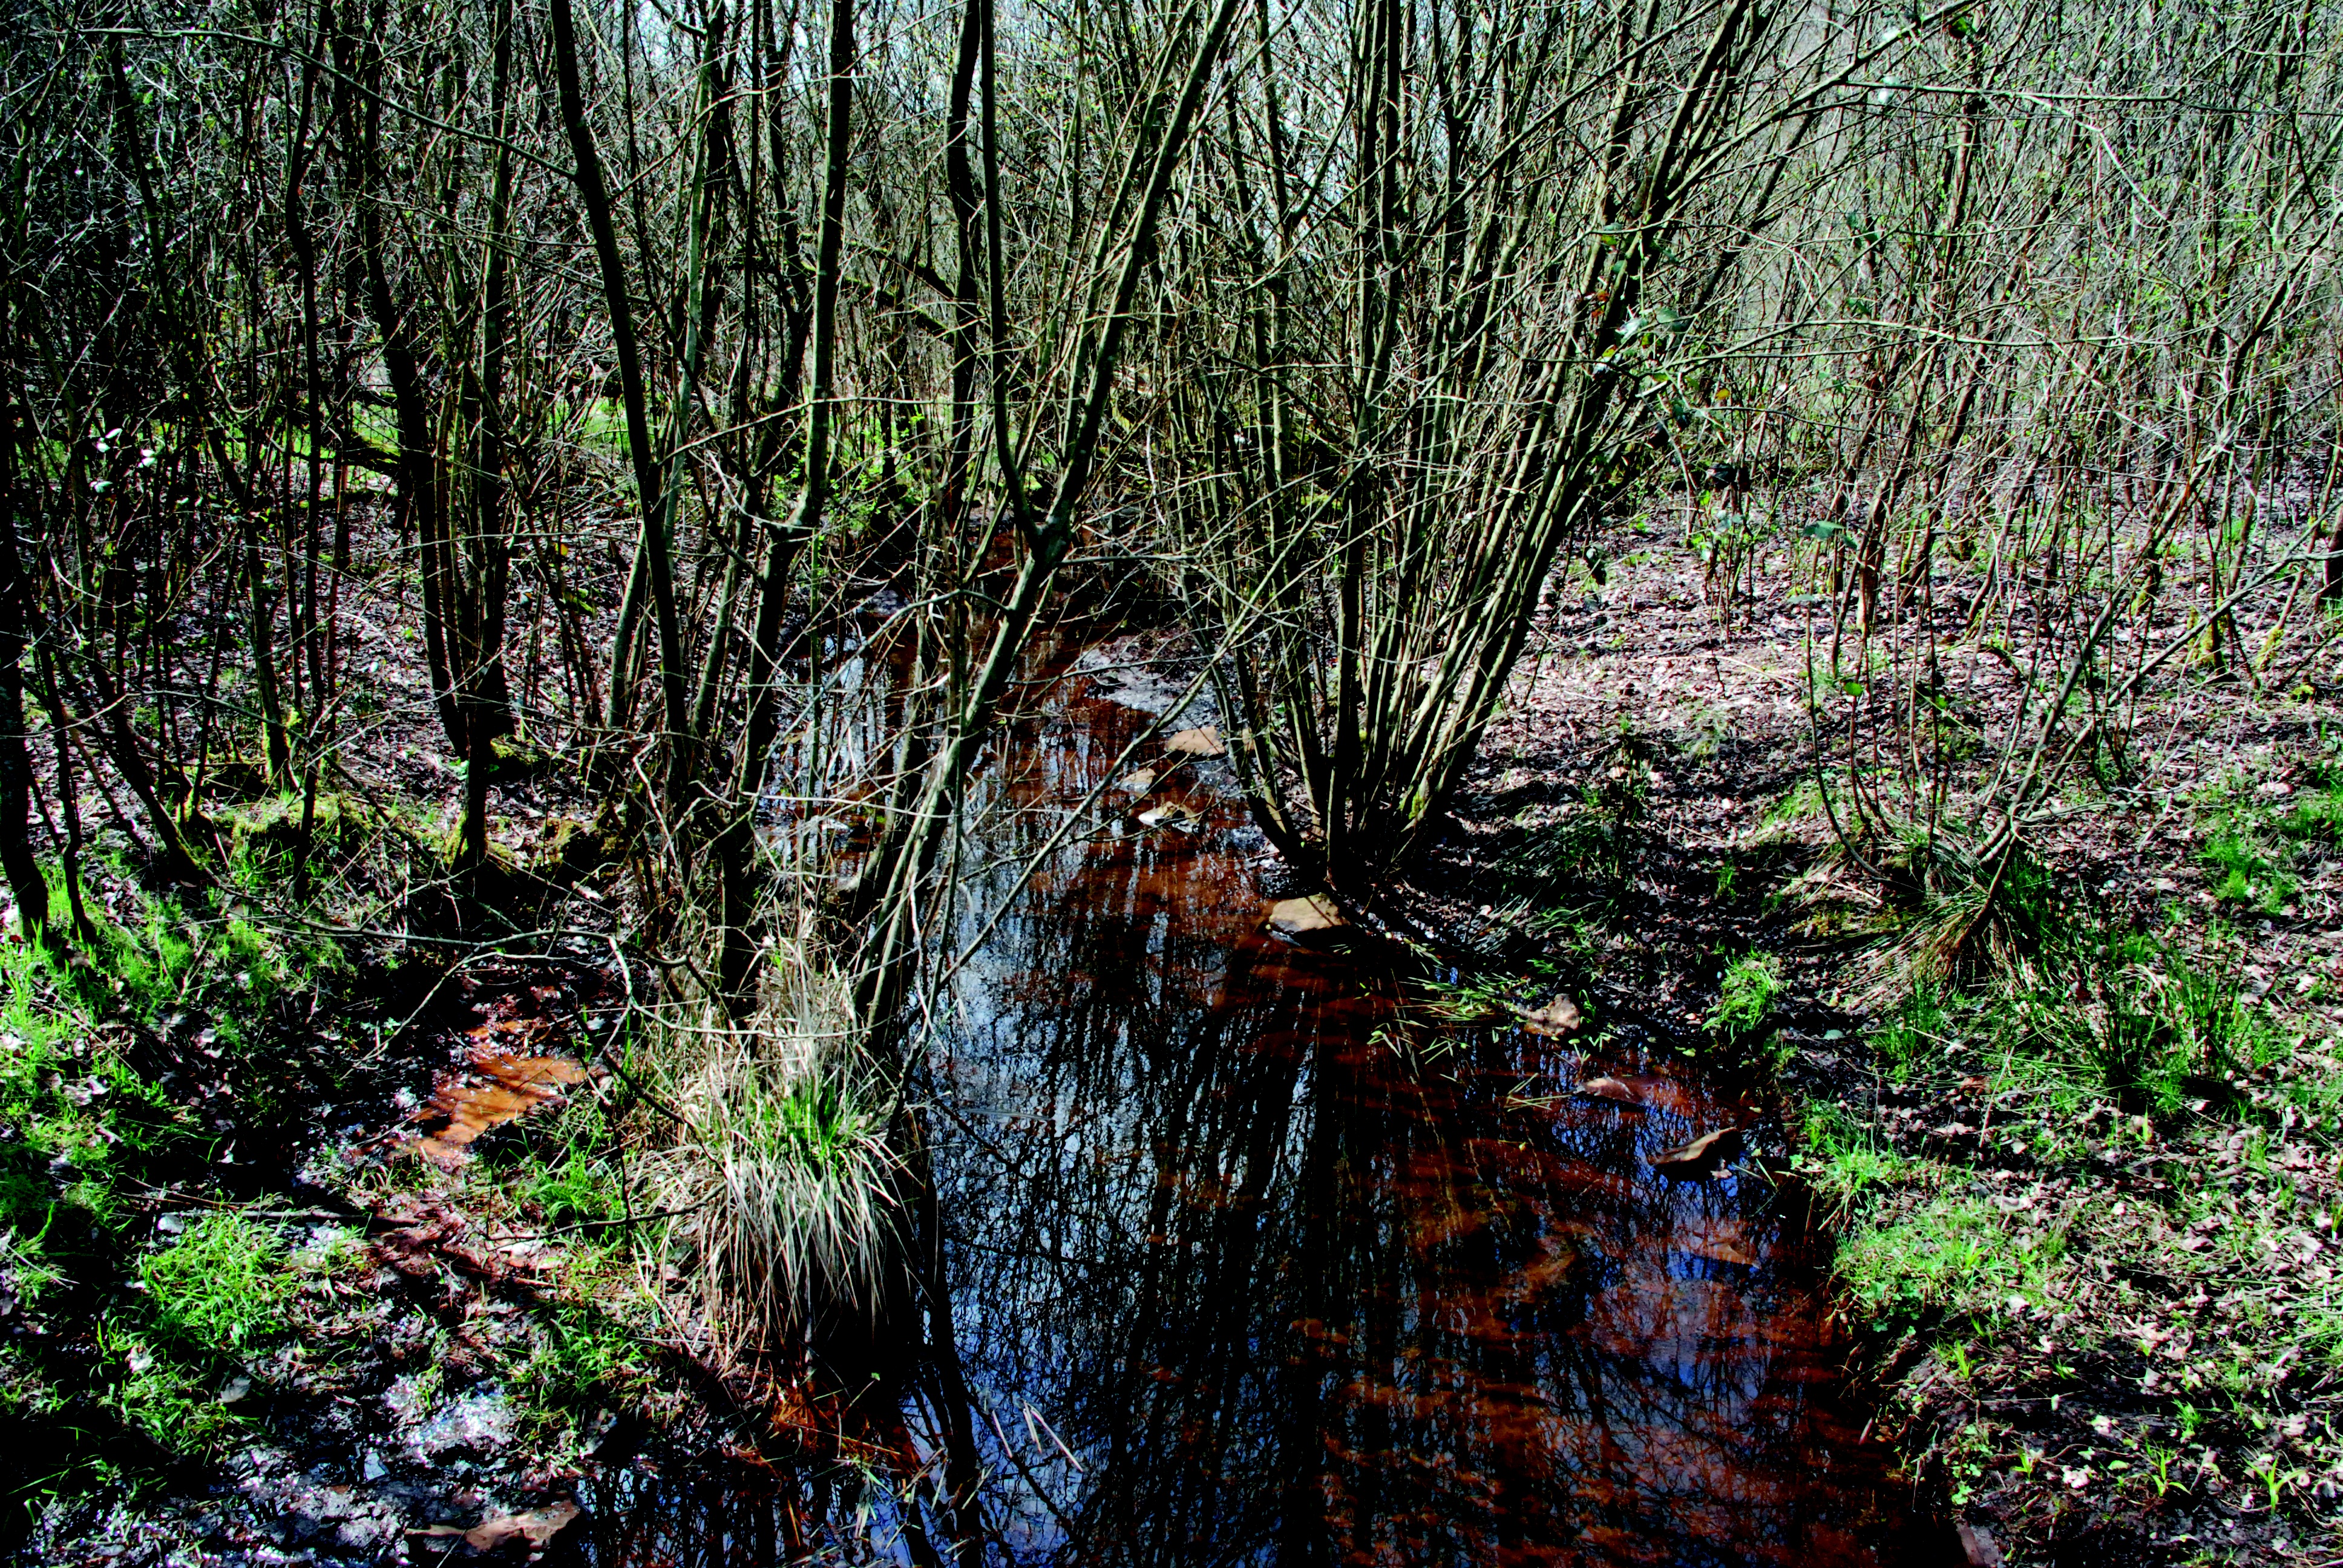
landscape, tree, water, nature, forest, creek, wilderness, trail, leaf, wet, river, wildlife, environment, stream, green, flow, jungle, splash, autumn, flora, vegetation, shrub, rainforest, wetland, woodland, bach, habitat, waters, ecosystem, water running, natural environment, woody plant